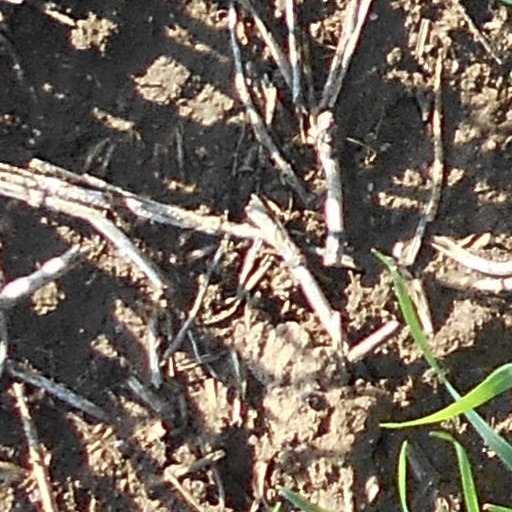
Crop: wheat